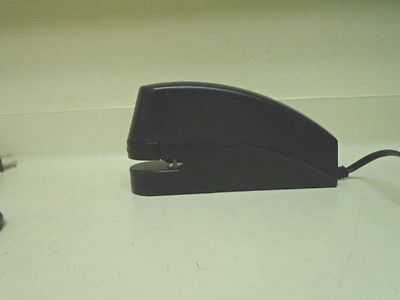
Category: stapler